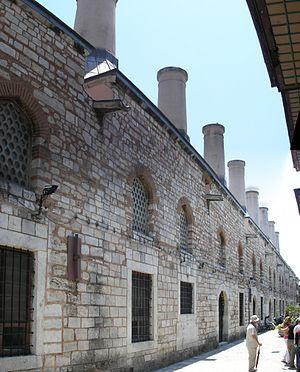
Le palais de Topkapı est un palais d'Istanbul, en Turquie. De 1465 à 1853, il est la résidence de ville, principale et officielle, du sultan ottoman. Le palais est construit sur l’emplacement de l’acropole de l’antique Byzance. Il domine la Corne d'Or, le Bosphore et la mer de Marmara. Le nom de « Topkapı Sarayı » signifie littéralement « palais de la porte des canons », d'après le nom d'une porte voisine aujourd'hui disparue. Il s'étend sur 700 000 m², et est entouré de cinq kilomètres de remparts.